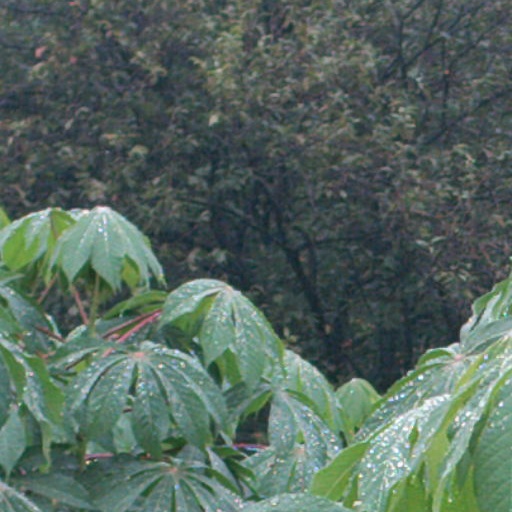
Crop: cassava